Helena batteries

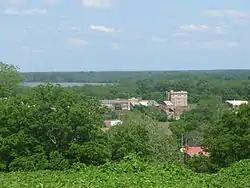
View of Helena from Battery C Park

The Helena batteries, also known as the Union batteries at Helena, is a series of fortifications that were built in Helena (present-day Helena-West Helena), Arkansas. The earthworks were hastily erected in 1863 by Federal occupation forces during the American Civil War. The four hilltop batteries—A, B, C, and D—overlooked the roads leading into the town and played a significant role in the Battle of Helena that resulted in a strategic Union victory and secured the Arkansas side of the Mississippi River for the United States. Listed individually in the National Register of Historic Places, the batteries are part of the Helena Battlefield.